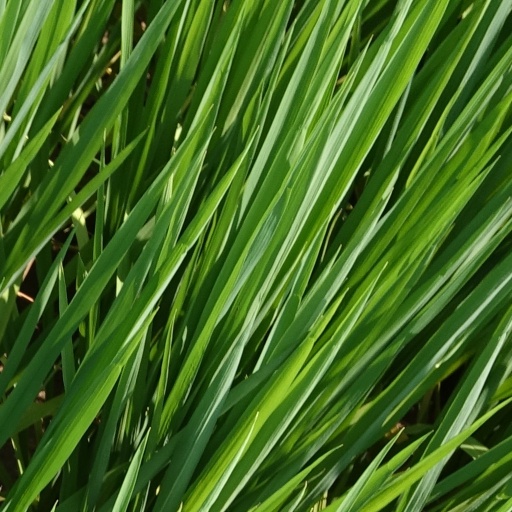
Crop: rice